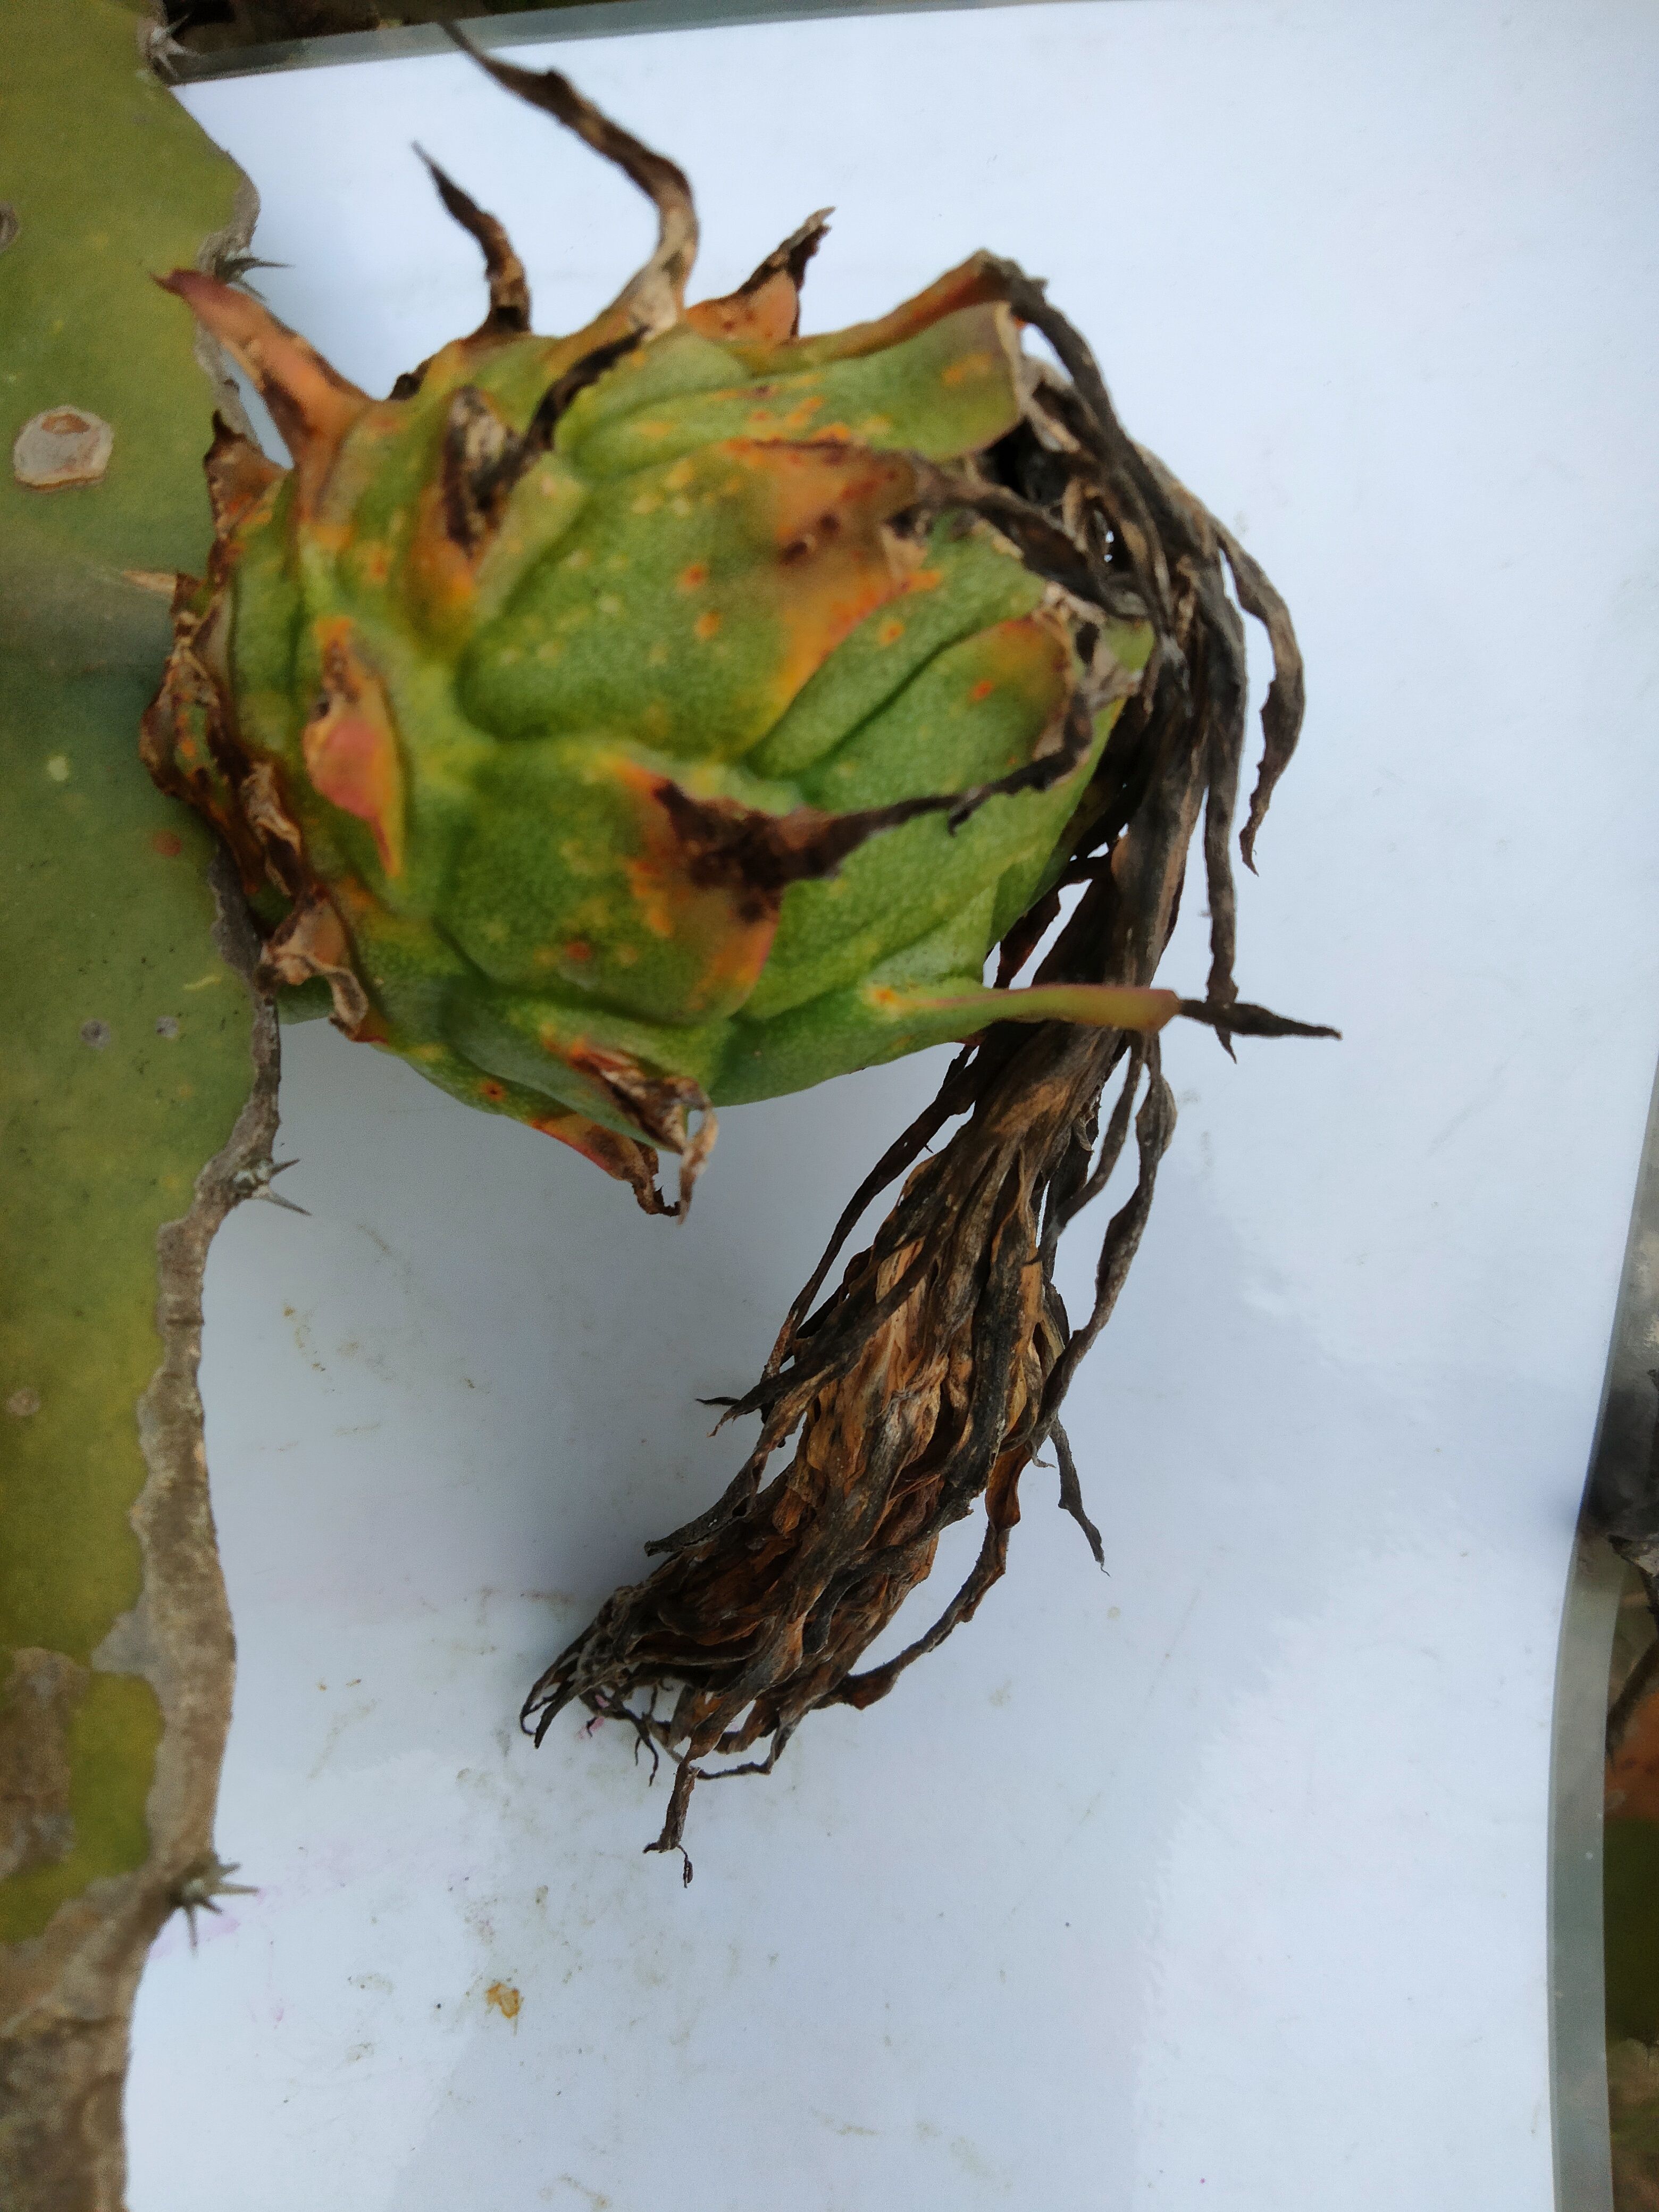
Label: Bad fruit